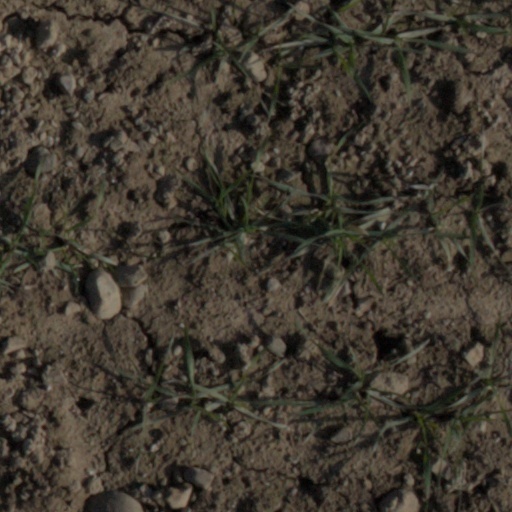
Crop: wheat